Friedrich Prince zu Schwarzenberg

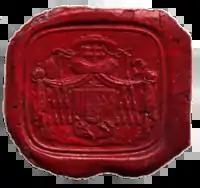
Archbishop's personal seal

He was born as the youngest child of John Joseph, Prince of Schwarzenberg and of his wife, Princess Pauline of Arenberg (1774-1810) .His elder brother Felix, Prince of Schwarzenberg was the first Austrian Prime Minister after Vienna Uprising in 1848. He was christened as Friedrich Johann Joseph Cölestin. After his mother was incinerated during a ball given in Paris in celebration of Napoleon's marriage to Marie Louise of Austria, he was placed under the care of Father Lorenz Greif and soon devoted himself to studying for the priesthood. Friedrich began his theological studies at Salzburg but completed his last year of theology in Vienna, where he was ordained to the priesthood at the age of 24. Friedrich was thought so highly of, that a papal dispensation was requested to elevate him to Archbishopric of Salzburg in 1835 even though he was not, according to canon law, old enough.